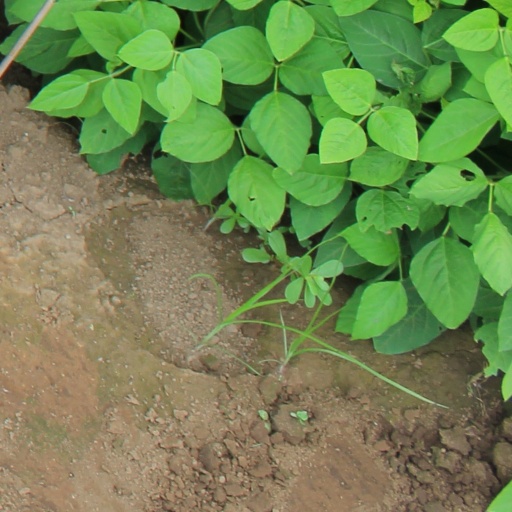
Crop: soybean